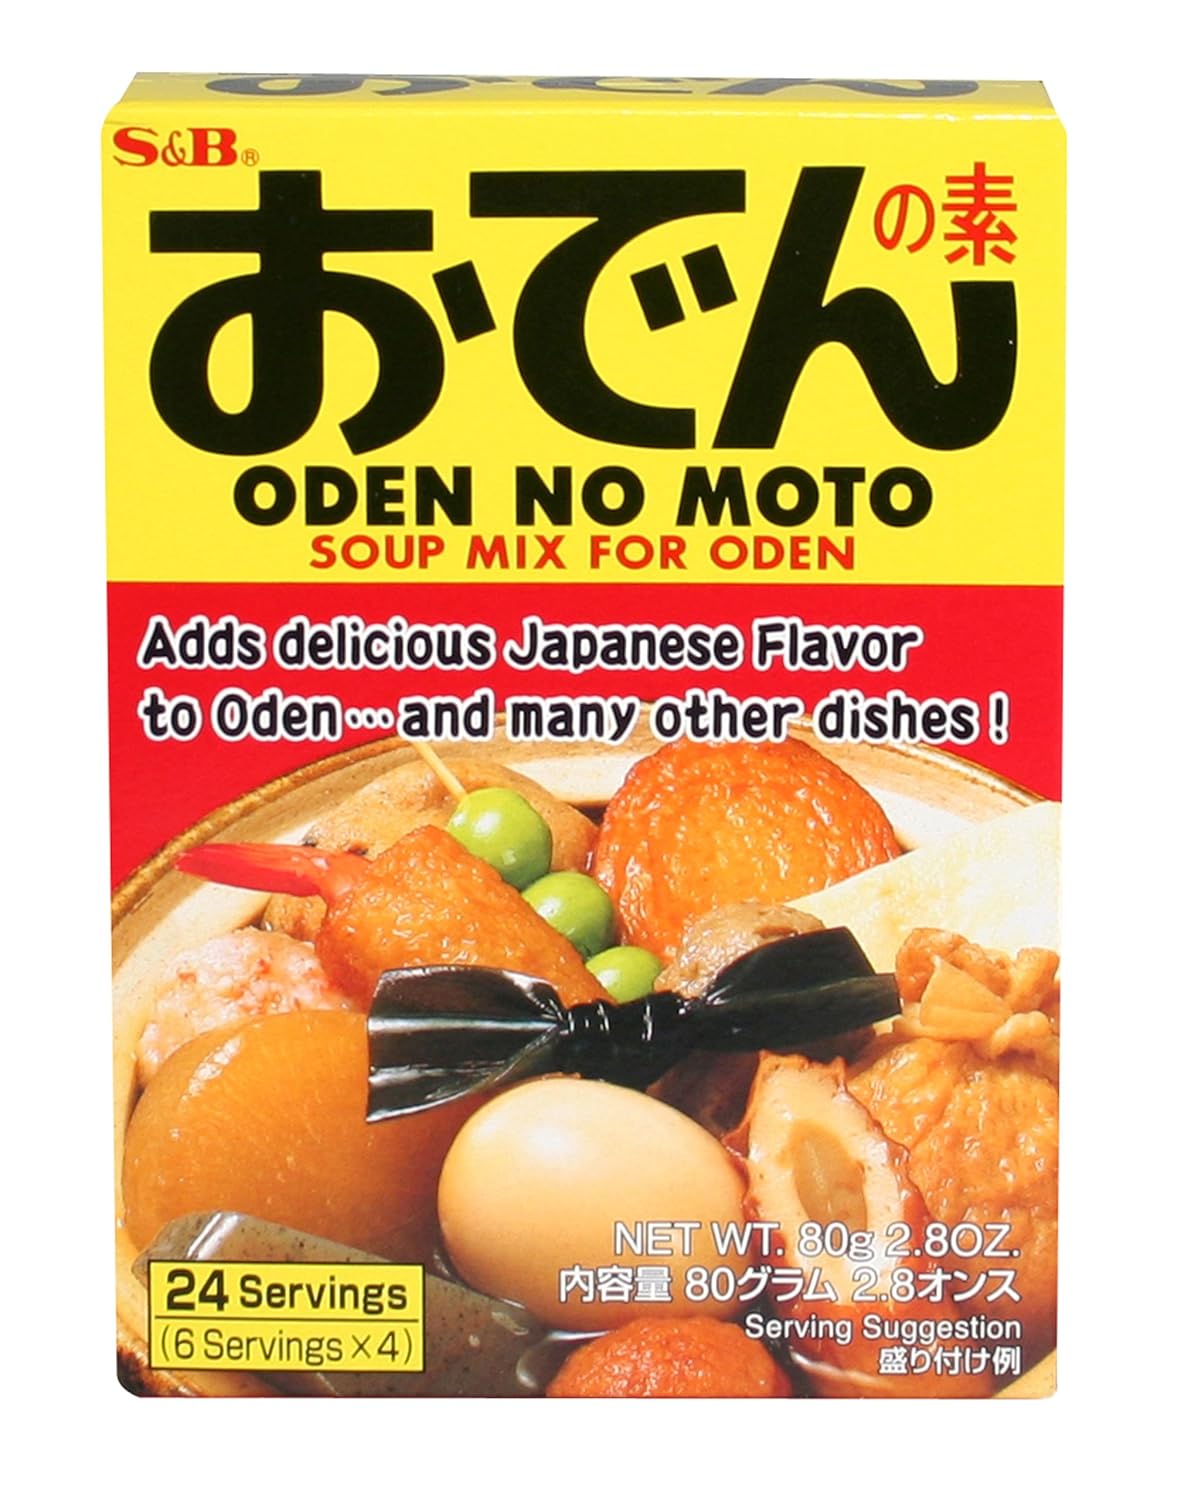
S & B Oden No Moto, 2.8-Ounce Units (Pack of 10)
Category: Grocery
Japanaese oden hot pot soup mix.
Features: 8/10-2.8 ounce box | Features the rich flavors of bonito fish, seaweed, and soy sauce. | An everyday soup stock for Japanese cuisine. A perfect item for those cold winters. | A perfect item for those cold winters | Japan